Fairholme College

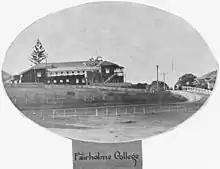
Fairholme College, Toowoomba, 1932

P.L.C flourished under Carson's leadership, and the Spreydon property soon proved too small. Margaret Ann Cameron, the owner of the Fairholme Homestead on the Range in East Toowoomba, soon expressed to the Church her desire to establish a girls' school, having previously taught her daughters and other children in Glen Innes, New South Wales during the 1860s. Cameron passed ownership of her property to the Presbyterian Church, and under a new constitution, Carson, together with the College board, opened the Presbyterian Girls' College, Toowoomba in the Fairholme property with 59 students. The relocation of the school was achieved over two stages: the primary departments moved in July 1917, and the rest of the school in January 1918. The motto which was used at The Presbyterian Ladies College Limited, "Ardens sed Virens" ("Burning yet Flourishing") was adopted for use at Fairholme.